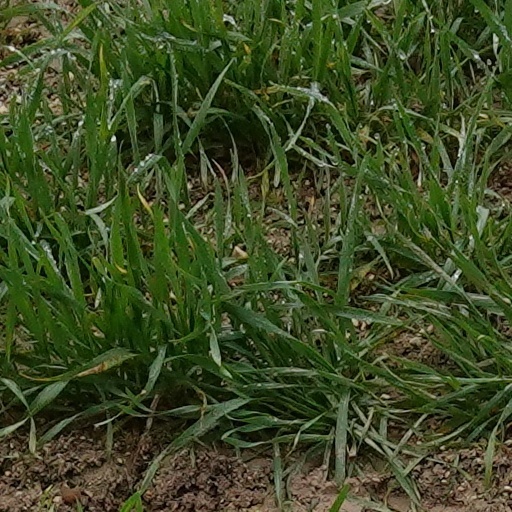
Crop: wheat